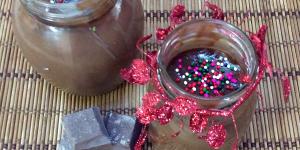
crema de chocolate